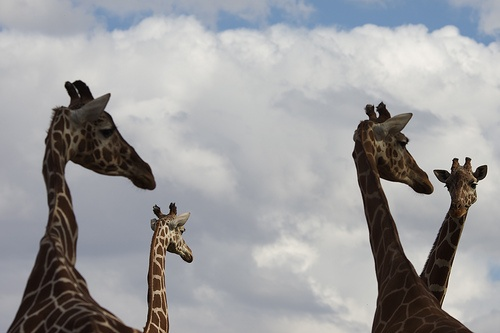
Four giraffes with their heads turned with clouds in the background.
Four giraffes who are standing together on a cloudy day.
Several giraffes standing together with their heads up.
The view from the neck up of four giraffes.
four giraffes with a sky in the background